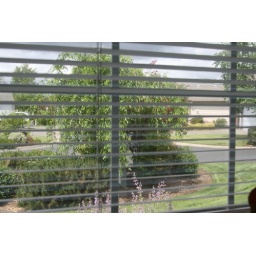
What I see as I sit here at my desk in our home office.